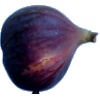
Label: Fig 1